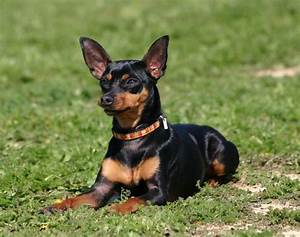
Label: dog